Wreck Alley

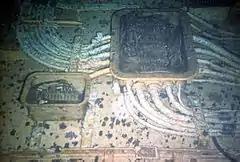
Electrical Panel in the "Yukon" wreck

The "Yukon" was purchased by the San Diego Oceans Foundation for the purpose of sinking in Wreck Alley. Volunteers spent an enormous amount of time and energy cleaning the wreck and preparing it as a safe dive site for divers of many levels. Holes were cut into the hull for easy access to exits throughout the entire ship. From inside the wreck, the openings to the outside look like green video screens. It is the newest wreck so it is the most intact wreck at Wreck Alley. Originally it was prepared so that there was one long corridor, called the Grand Promenade, that went the length of the ship along the port side.